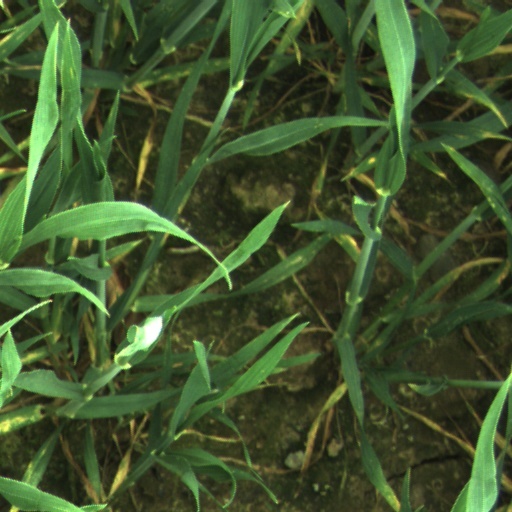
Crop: wheat